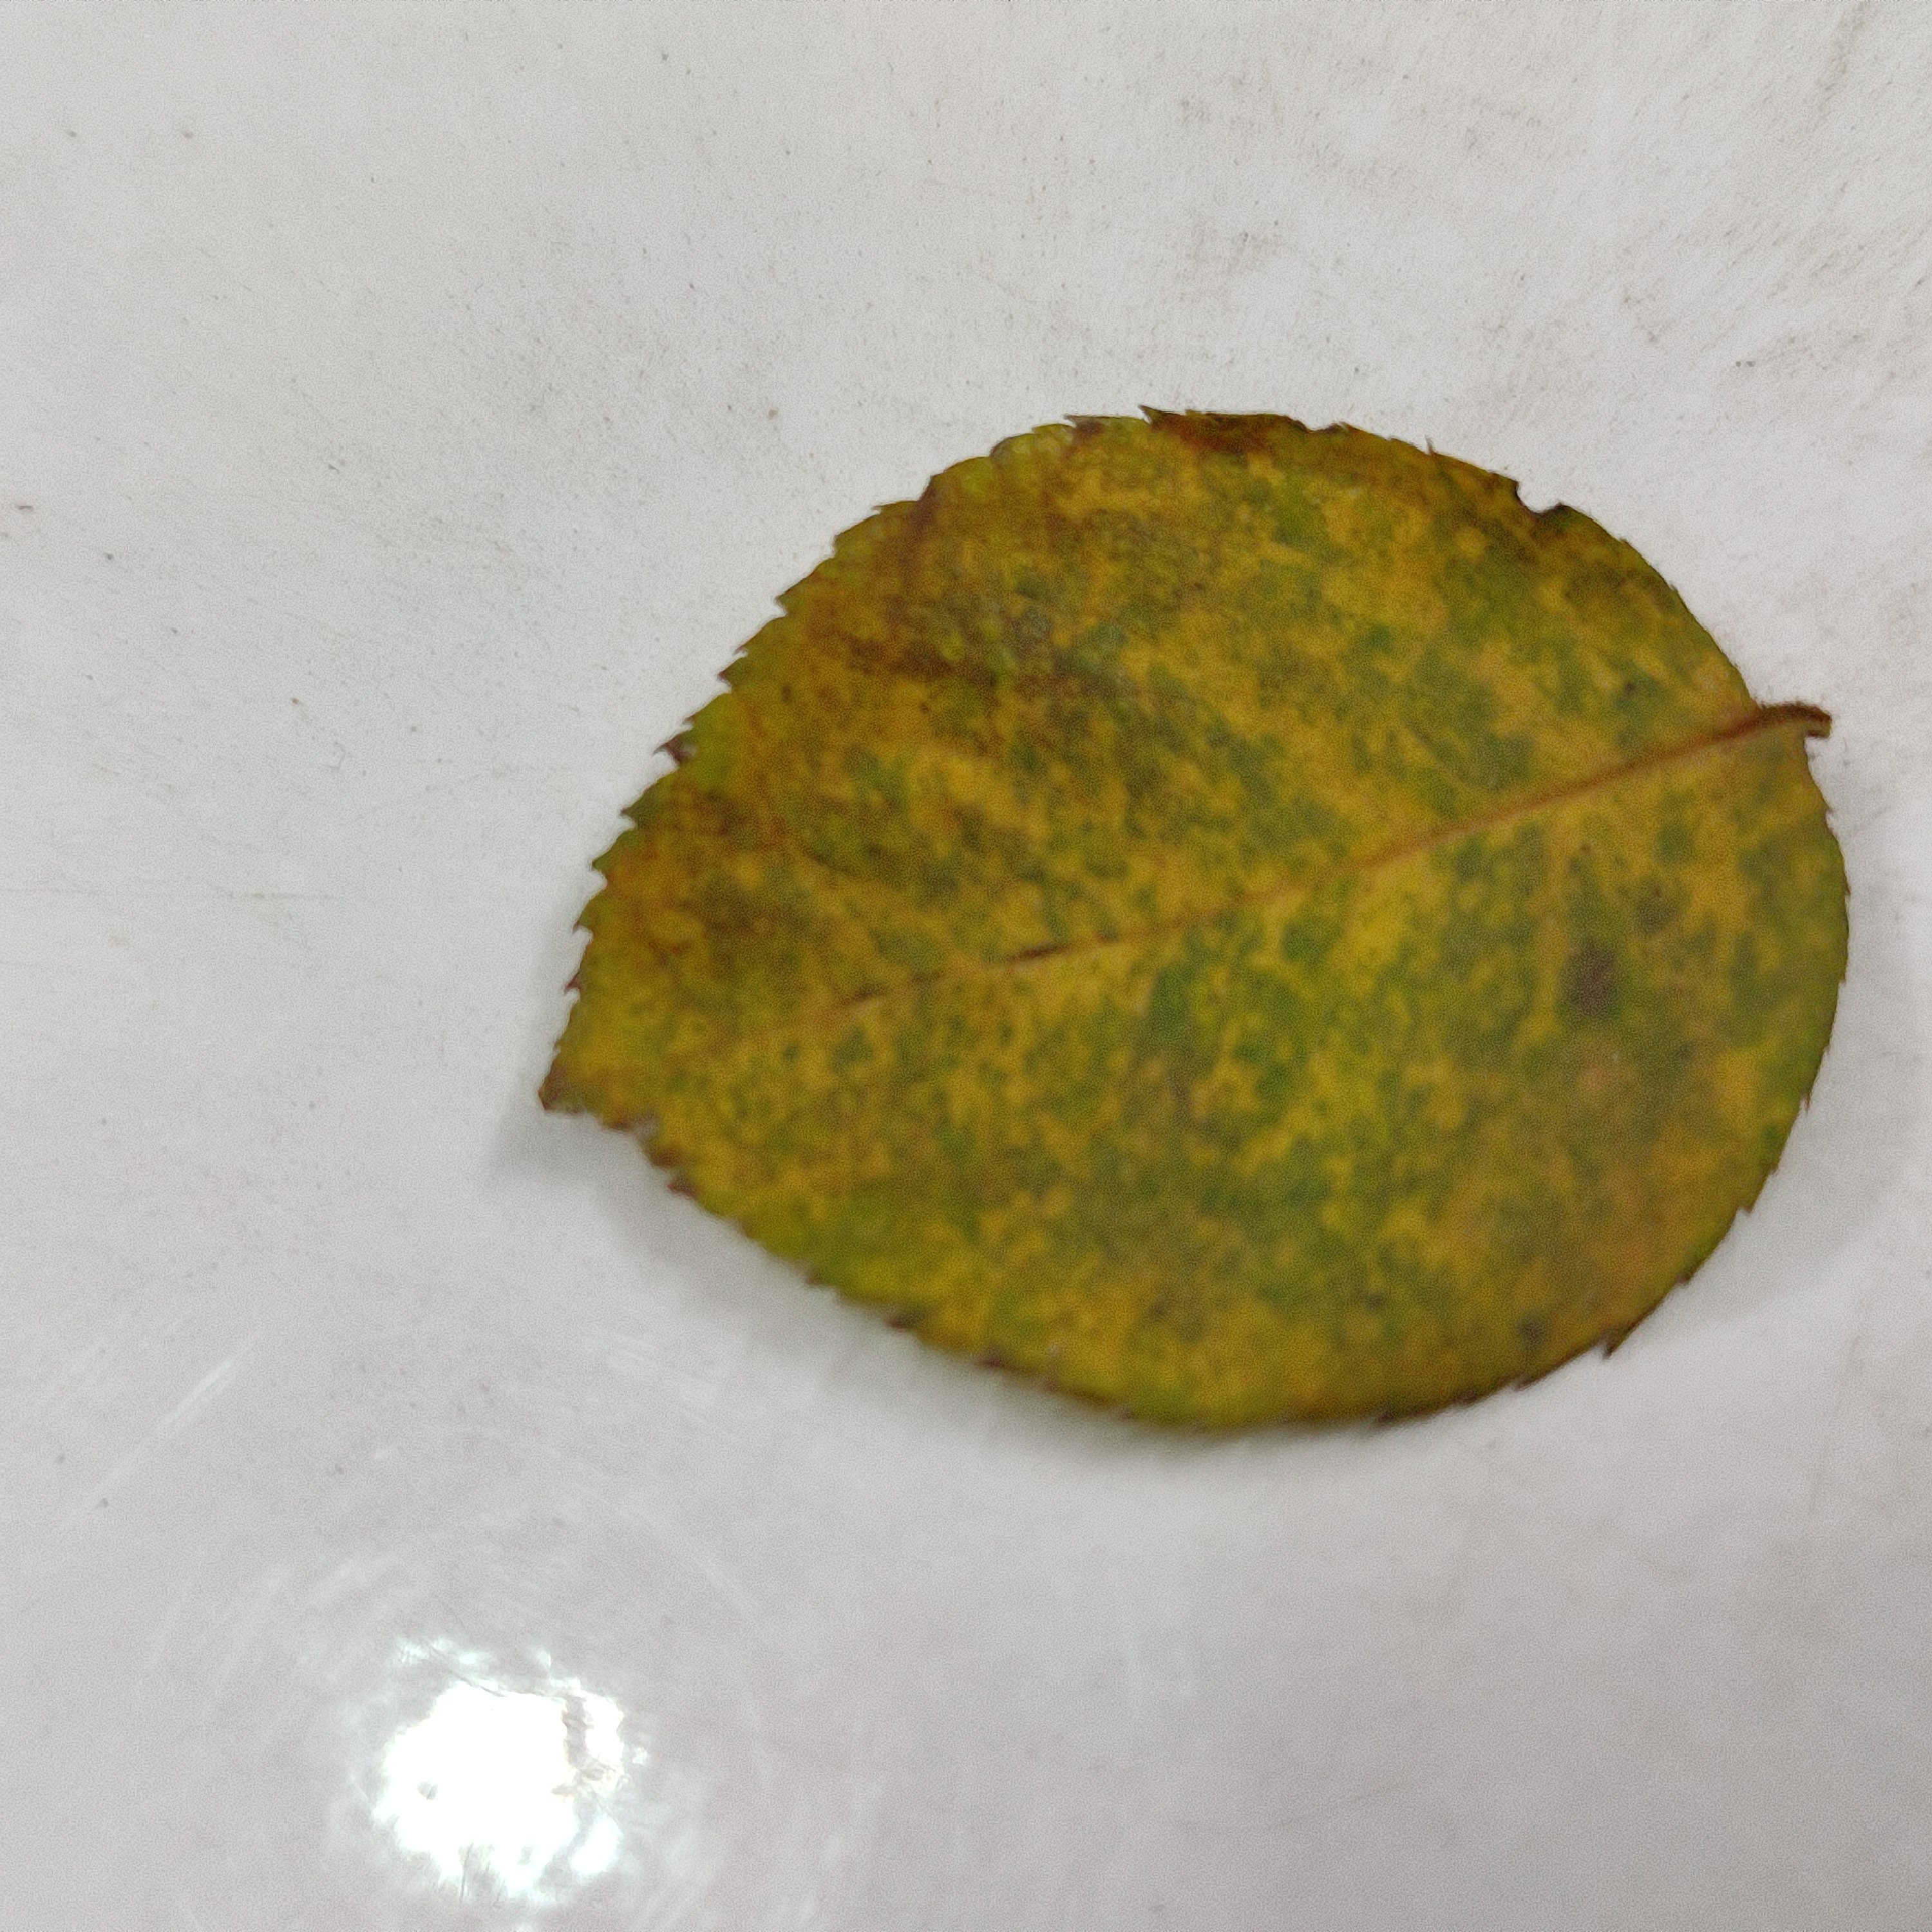
Label: Yellow Mosaic Virus